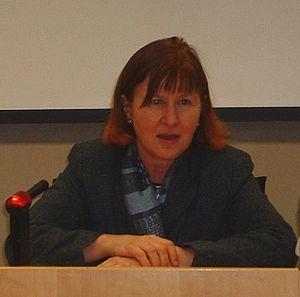
La députée européenne Heide Rühle au Parlement européen à Bruxelles le 1er décembre 2004.
Heidemarie-Rose Rühle dite Heide Rühle, est une femme politique allemande allemande née le 5 novembre 1948 à Heilbronn. Elle a été élue députée européenne lors des élections européennes de 1999 et a été réélue lors des élections européennes de 2004 et de 2009.